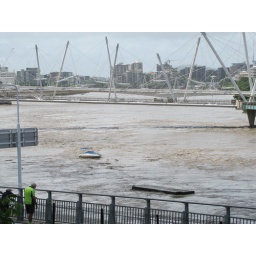
A boat bobs about in the raging water after breaking free from it's mooring.